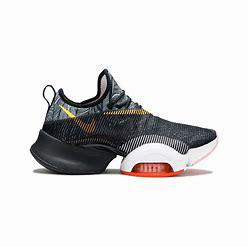
Brand: Nike
Model: Air Zoom Superrep